29 East 32nd Street

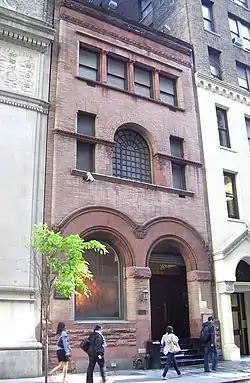

29 East 32nd Street (also known as the Old Grolier Club or Gilbert Kiamie House) is a building in Manhattan, New York City. Built in 1889 and designed by Charles W. Romeyn in the Richardsonian Romanesque style, it originally housed the Grolier Club. It is now called the Madison and became a New York City designated landmark in 1970.